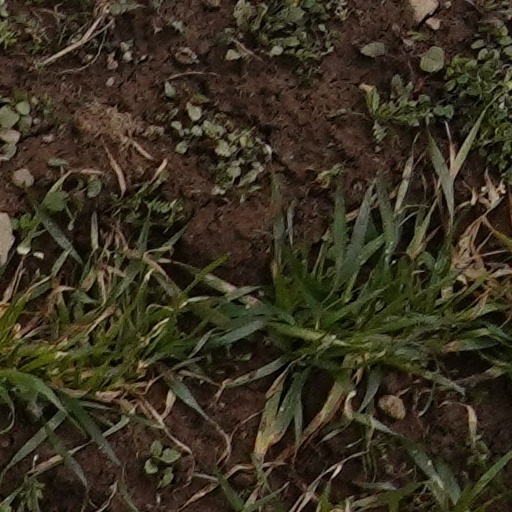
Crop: wheat